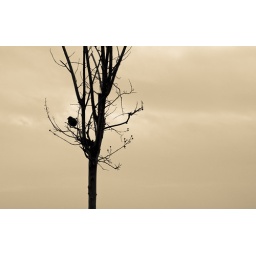
I feel at home in this tree